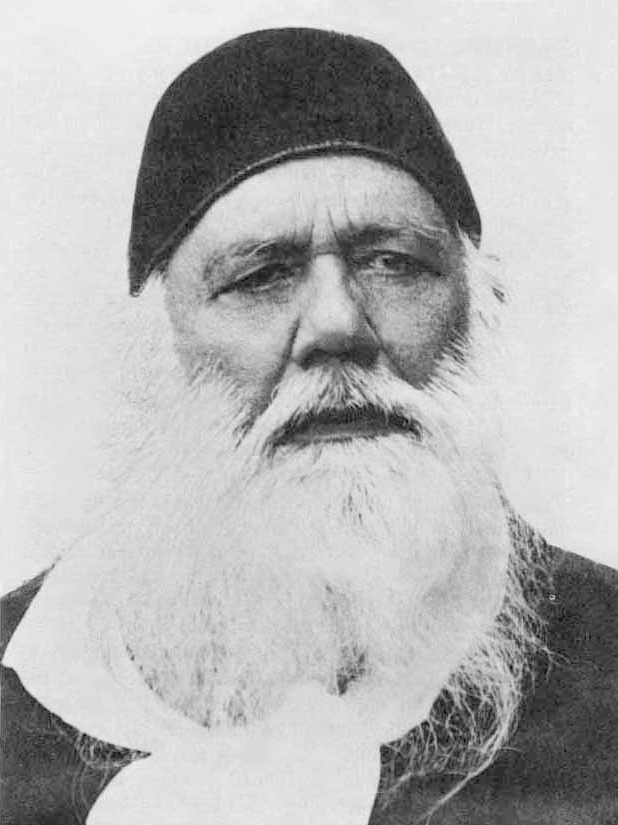
เซอร์ไซยิด อาหมัด ข่าน

เซอร์ไซยิด อาหมัด ข่าน (Sir Sayyid Ahmad Khan; سید احمد تقوی) เป็นนักปฏิรูปชาวอินเดียที่ก่อตั้งสถาบันการศึกษาแบบใหม่สำหรับมุสลิมในอินเดีย โดยให้ความรู้ทางศาสนาควบคู่กับความรู้ทางตะวันตก และพยายามปกป้องสิทธิของมุสลิมในอินเดีย และมีส่วนร่วมในการก่อตั้งขบวนการปากีสถาน
อาหมัด ข่านเกิดเมื่อ 17 ตุลาคม พ.ศ. 2360 บิดาเป็นขุนนางในสมัยราชวงศ์โมกุล ต่อมาได้ทำงานเป็นผู้ช่วยผู้พิพากษาในบริษัทอินเดียตะวันออกของอังกฤษ ระหว่างเกิดกบฏซีปอย ใน พ.ศ. 2400 – 2401 อาหมัด ข่านได้ให้ความช่วยเหลือชาวอังกฤษมาก และพยายามเขียนหนังสือเพื่อสร้างความใจอันดีระหว่างอังกฤษกับมุสลิม งานเขียนของเขามีส่วนในการลดความระแวงของชาวอังกฤษต่อมุสลิมในอินเดียได้มาก
อาหมัด ข่านยังให้ความสำคัญต่อการศึกษา เขาได้ตั้งวิทยาลัยสำหรับมุสลิมขึ้นเป็นครั้งแรกที่เมืองอะลีการ์ใน พ.ศ. 2418 และต่อมาวิทยาลัยนี้ได้ยกระดับเป็นมหาวิทยาลัยมุสลิมแห่งอะลีการ์ใน พ.ศ. 2464 ในด้านการเมือง อาหมัด ข่านไม่เห็นด้วยกับการให้อินเดียเป็นเอกราชเพราะเกรงว่าผู้นับถือศาสนาฮินดูที่เป็นคนส่วนใหญ่จะกดขี่มุสลิม จึงต้องการให้อังกฤษปกครองอินเดียต่อไป เขาได้จัดตั้งสมาคมรวมชาวอินเดียผู้รักชาติขึ้นใน พ.ศ. 2431 และเขายังเป็นเจ้าของทฤษฎีชนสองชาติคือชาวอินเดียที่นับถือศาสนาฮินดูและมุสลิมนั้น เป็นคนละชนชาติกัน อาหมัด ข่านถึงแก่อนิจกรรมใน 27 มีนาคม พ.ศ. 2430 แต่ความคิดของเขาก็ยังมีอิทธิพลต่อมา เช่น อังกฤษยอมจัดให้มีการเลือกตั้งตามเขตกลุ่มชนที่นับถือศาสนาต่างกัน และยังมีส่วนต่อแนวคิดในการแยกปากีสถานออกจากอินเดียในเวลาต่อมา
ไฟล์:ALMU-logo.jpg|thumbnail|ตราของมหาวิทยาลัยมุสลิมแห่งอะลีการ์
== อ้างอิง ==
* ศรีสุรางค์ พูลทรัพย์. "เซอร์ไซยิด อาหมัดข่าน" ใน สารานุกรมประวัติศาสตร์สากลสมัยใหม่: เอเชีย เล่ม 1 อักษร A-B ฉบับราชบัณฑิตยสถาน. กทม.ราชบัณฑิตยสถาน. 2539. หน้า 75 – 77
==อ่านเพิ่มเติม==
*The Glowing Legend of Sir Syed – A Centennial Tribute (1998), Ed. Syed Ziaur Rahman, Non-Resident Students’ Centre, Aligarh Muslim University (Aligarh)
*Prof. Iftikhar Alam Khan. "Sir Syed aur Faney Tameer" (Aligarh)
*Prof. Iftikhar Alam Khan. "Muslim University ki Kahani, Imarton ki zubani" (Aligarh)
*Prof. Iftikhar Alam Khan. "Sir Syed aur Scientific Society" (Aligarh)
*Prof. Iftikhar Alam Khan. "Sir Syed tahreek ka siyasi aur samaji pas manzar" (Aligarh)
*Prof. Iftikhar Alam Khan. "Sir Syed House ke Mah Wasal " (Aligarh)
*Prof. Iftikhar Alam Khan. "Sir Syed Daroon e Khana" (Aligarh)
*Graham, George Farquhar Irving. "The Life and Work of Sir Syed Ahmed Khan" (Karachi: Oxford University Press, 1974)
*"Encyclopedia of World Biography — Syed Ahmed Khan", 2nd ed. 17 Vols. (Gale Research) as "Baba-e-Urdu" ("Father of Urdu"). The first two Prime Minister of Pakistan|Prime Ministers of Pakistan, Liaquat Ali Khan and Khawaja Nazimuddin, as well as the late Indian President Zakir Hussain (politician)|Dr. Zakir Hussain, are amongst Aligarh's most famous graduates. In India, Sir Syed is commemorated as a pioneer who worked for the socio-political upliftment of Indian Muslims, though his views on Hindu-Muslim issues are a subject of controversy. Sir Syed is also hailed as a founding father of Pakistan for his role in developing a Muslim political class independent of Hindu-majority organisations. The Sir Syed University of Engineering and Technology was established in honour of Sir Syed in Karachi and is a leading technical institution in Pakistan. Furthermore, Sir Syed Government Girls College in Karachi, Pakistan is also named in the honour of Sir Syed Ahmed Khan.
==แหล่งข้อมูลอื่น==
*
*
*
*
*
*
* The Rich Legacy of Sir Syed Ahmad Khan (Gulf News)
* Sir Syed Ahmed Khan His Life and Contribution (NewAgeIslam)
หมวดหมู่:ชาวอินเดีย|ซไยิด อาหมัด ข่าน
หมวดหมู่:นักปรัชญาอิสลาม
หมวดหมู่:ชาวอินเดียเชื้อสายอาหรับ
หมวดหมู่:มุสลิมชาวอินเดีย
หมวดหมู่:เซอร์
หมวดหมู่:อัศวินแห่งอินเดีย